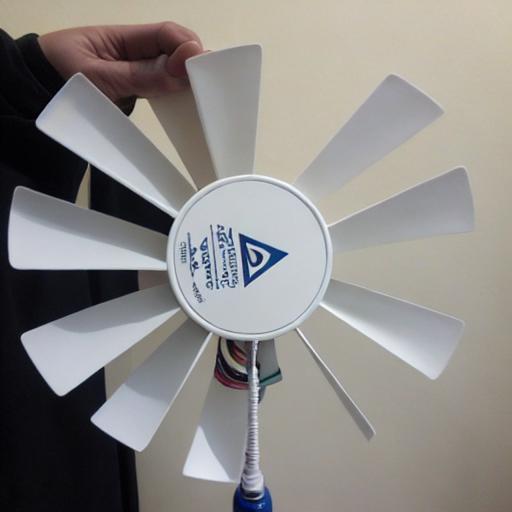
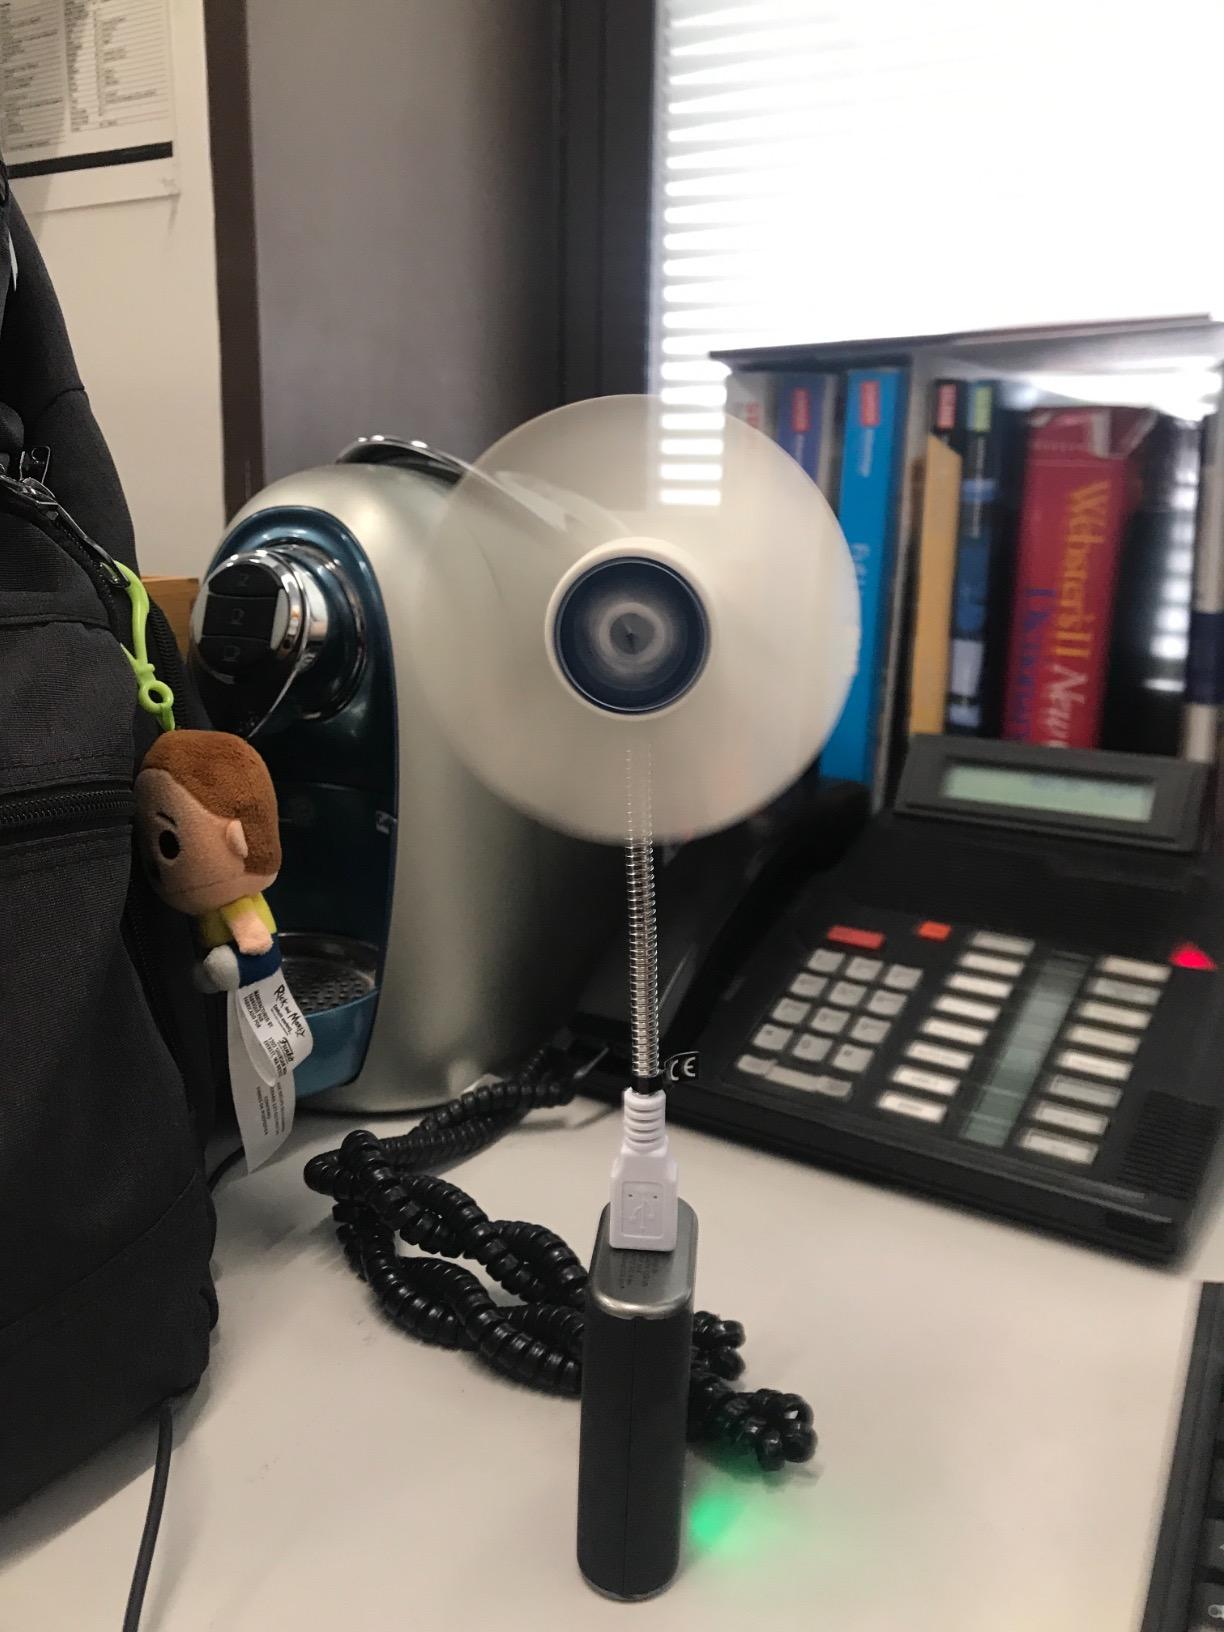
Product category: fan
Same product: no